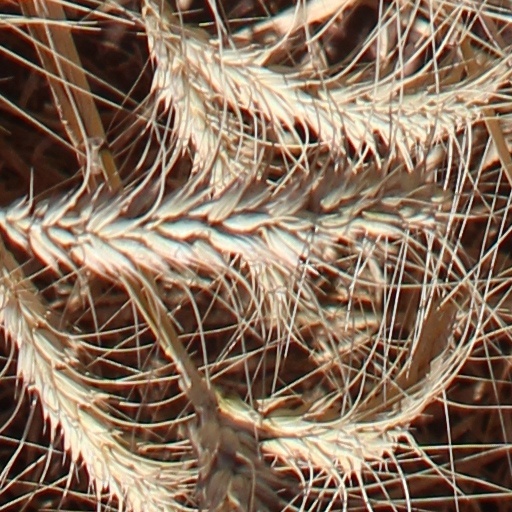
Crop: wheat